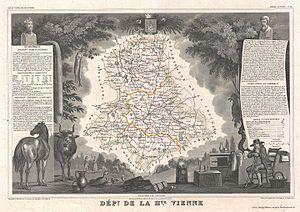
Cet article présente l'histoire, les caractéristiques et les événements significatifs ayant marqué le réseau routier du département de la Haute-Vienne en France.